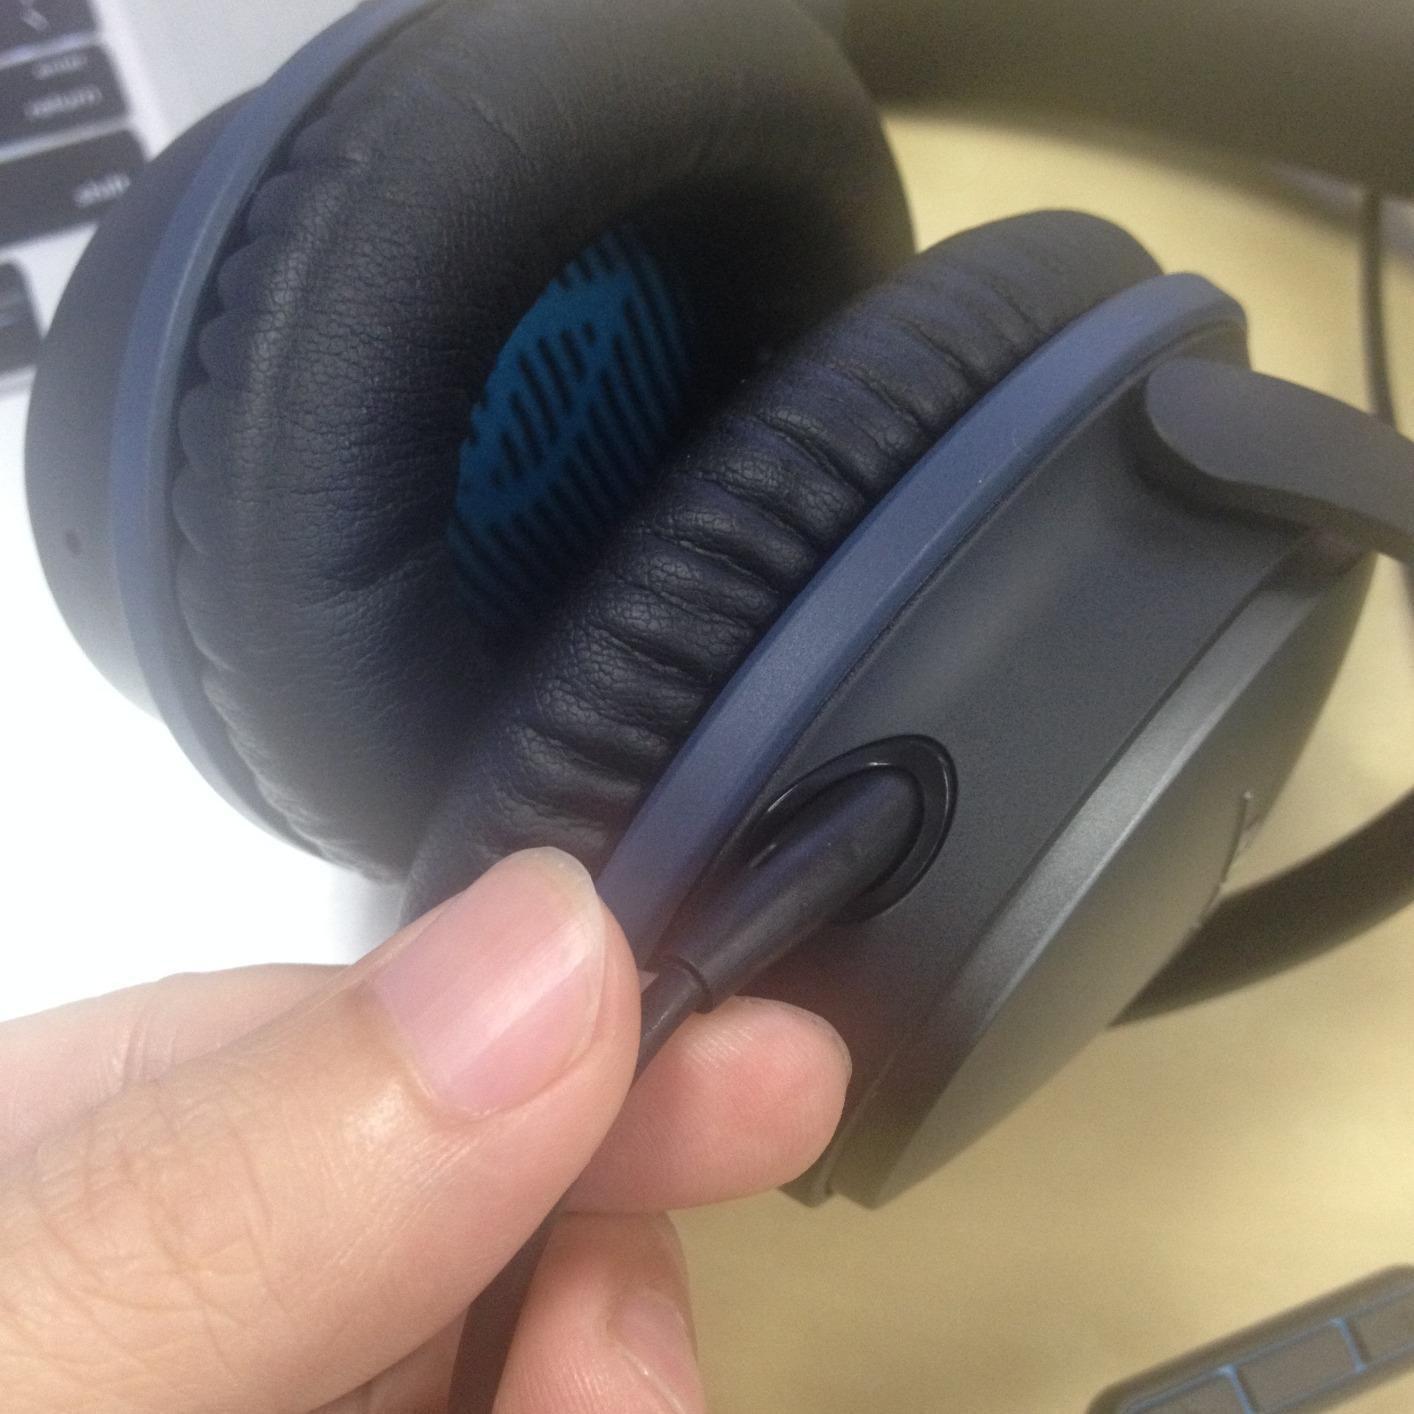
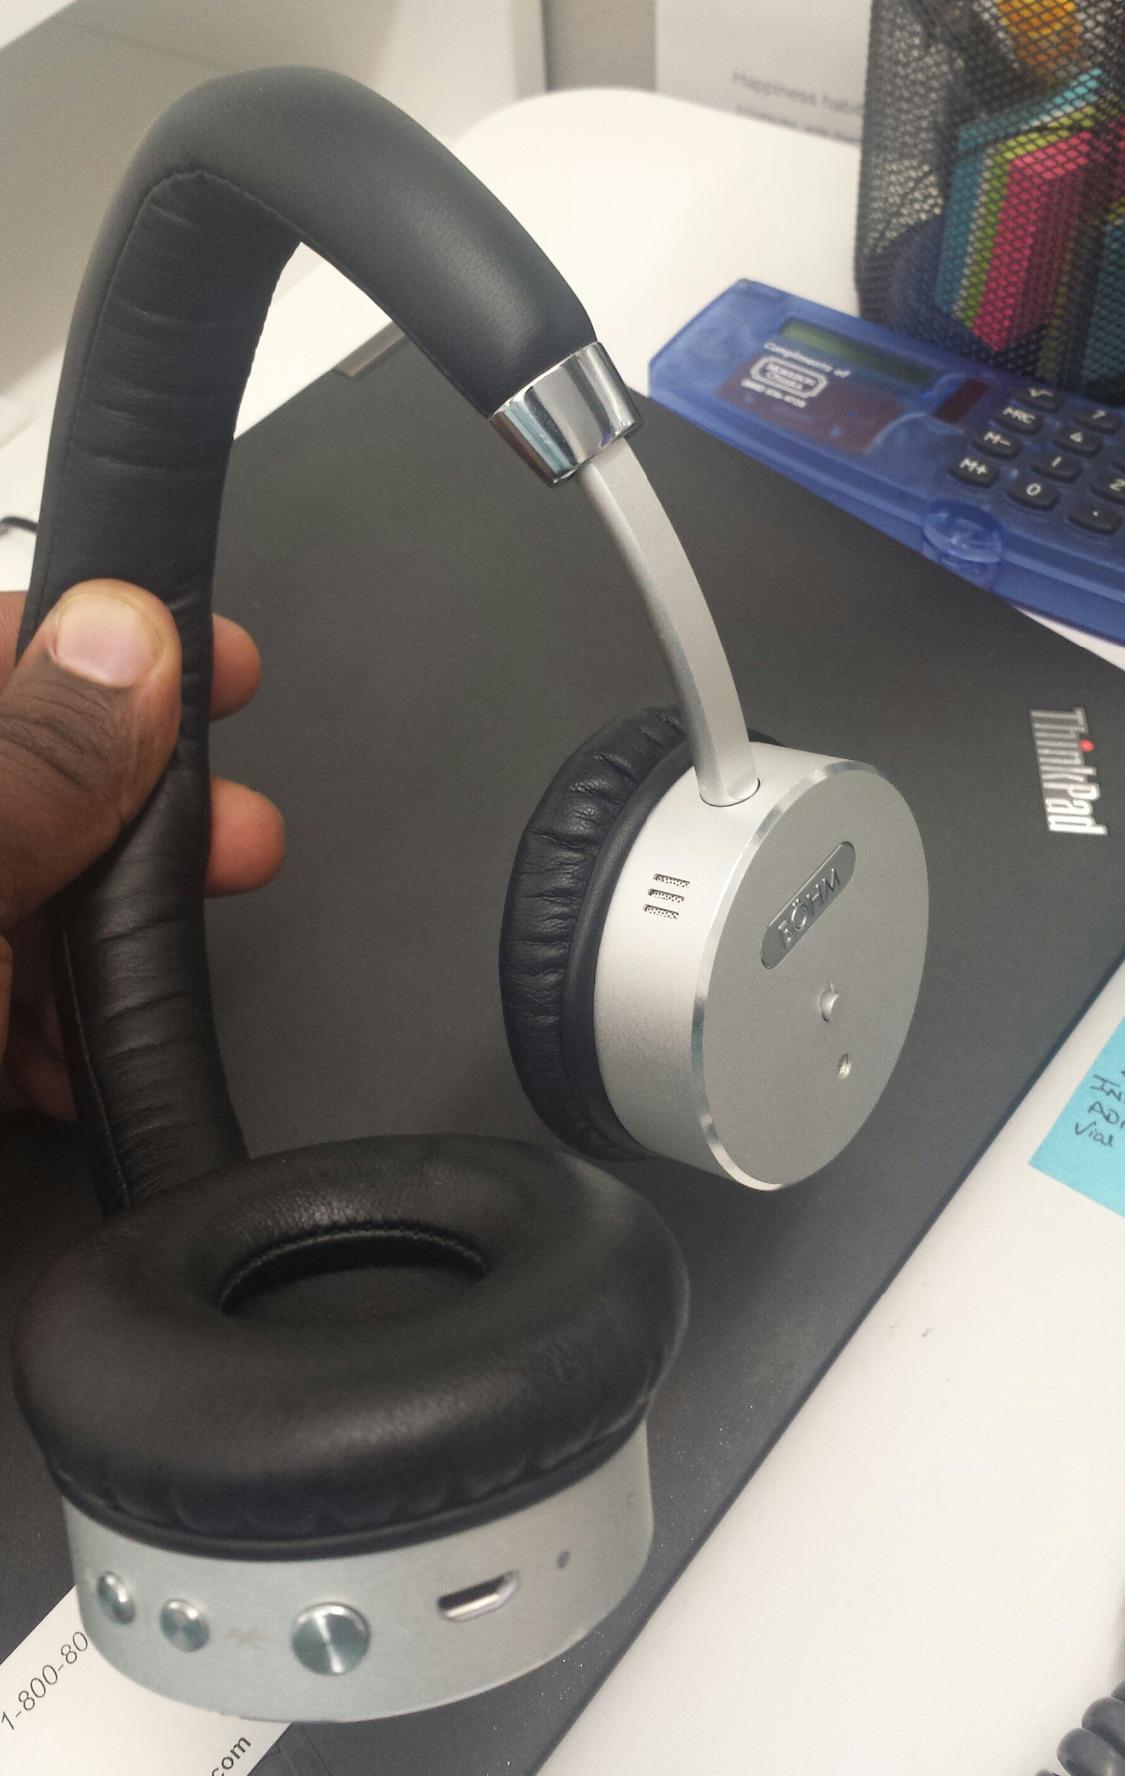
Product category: headphones
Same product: no